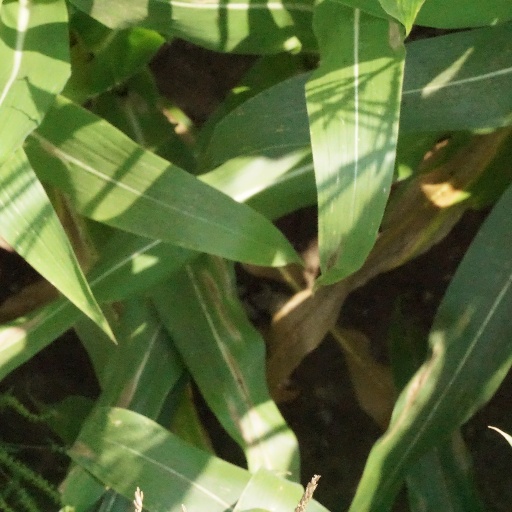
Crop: maize; corn